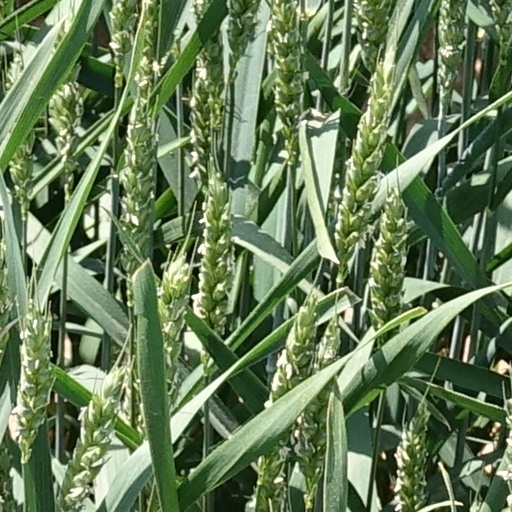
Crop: wheat